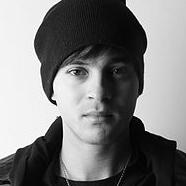
Age: 26